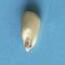
Maize quality: Good